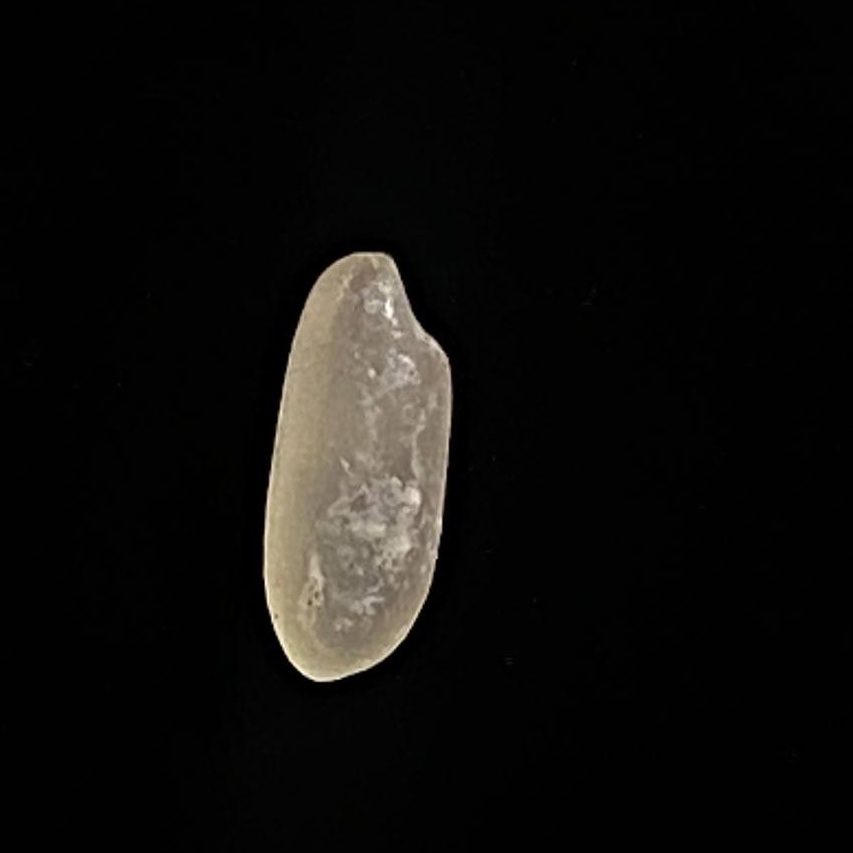
Rice variety: Paijam